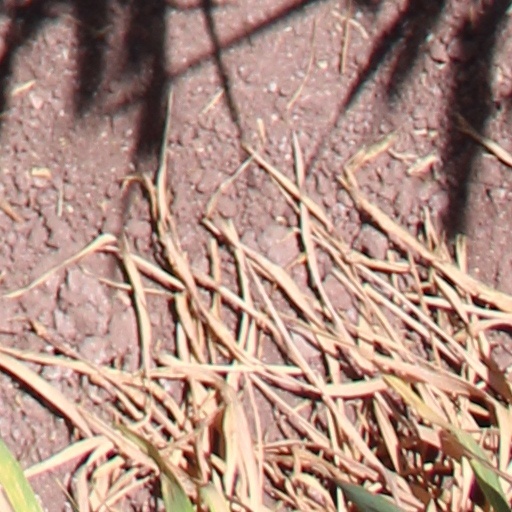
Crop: wheat